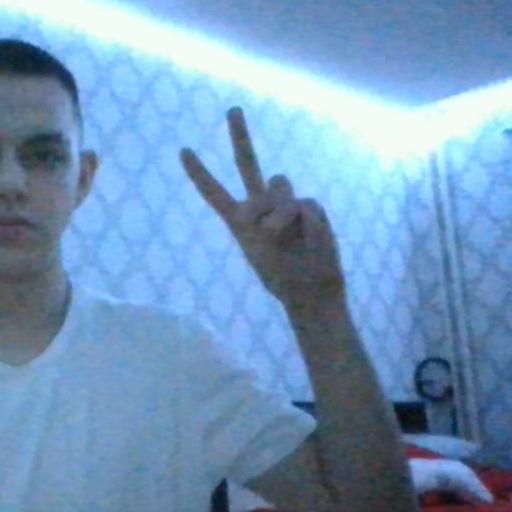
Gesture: peace